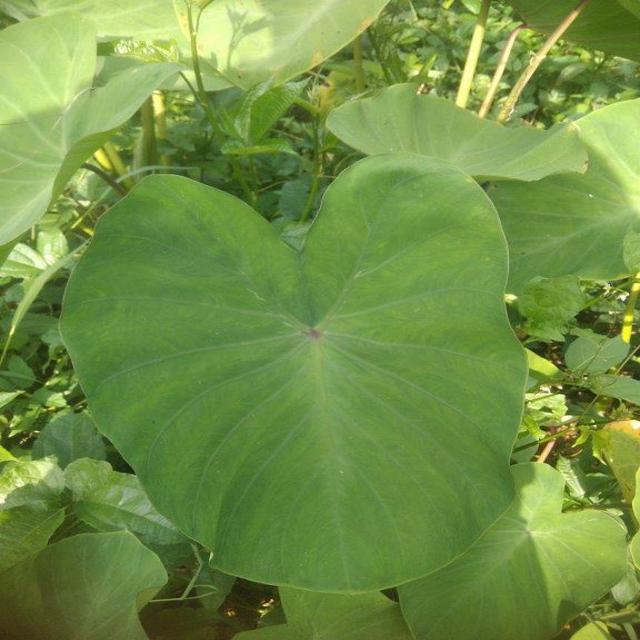
Label: Healthy